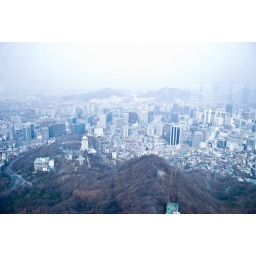
It was overcast in Seoul and the windows on the tower were very dirty :-(